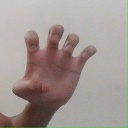
अक्षर: झ